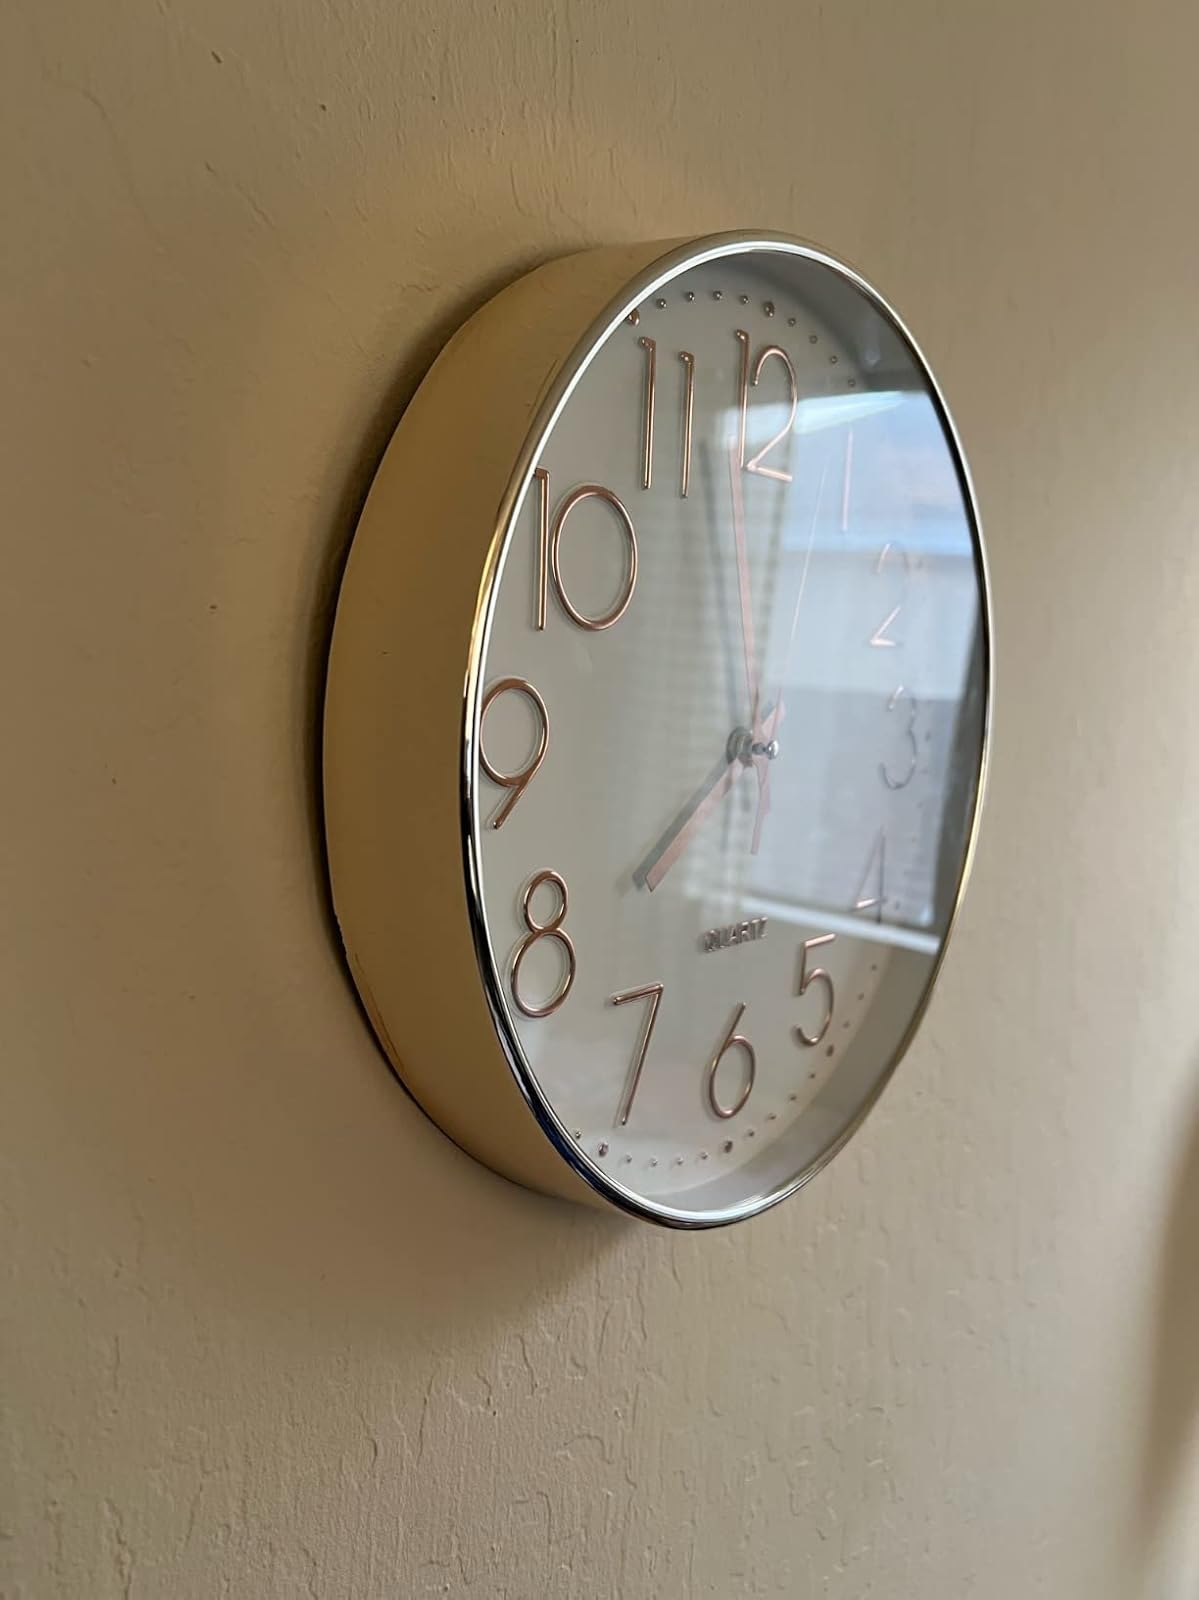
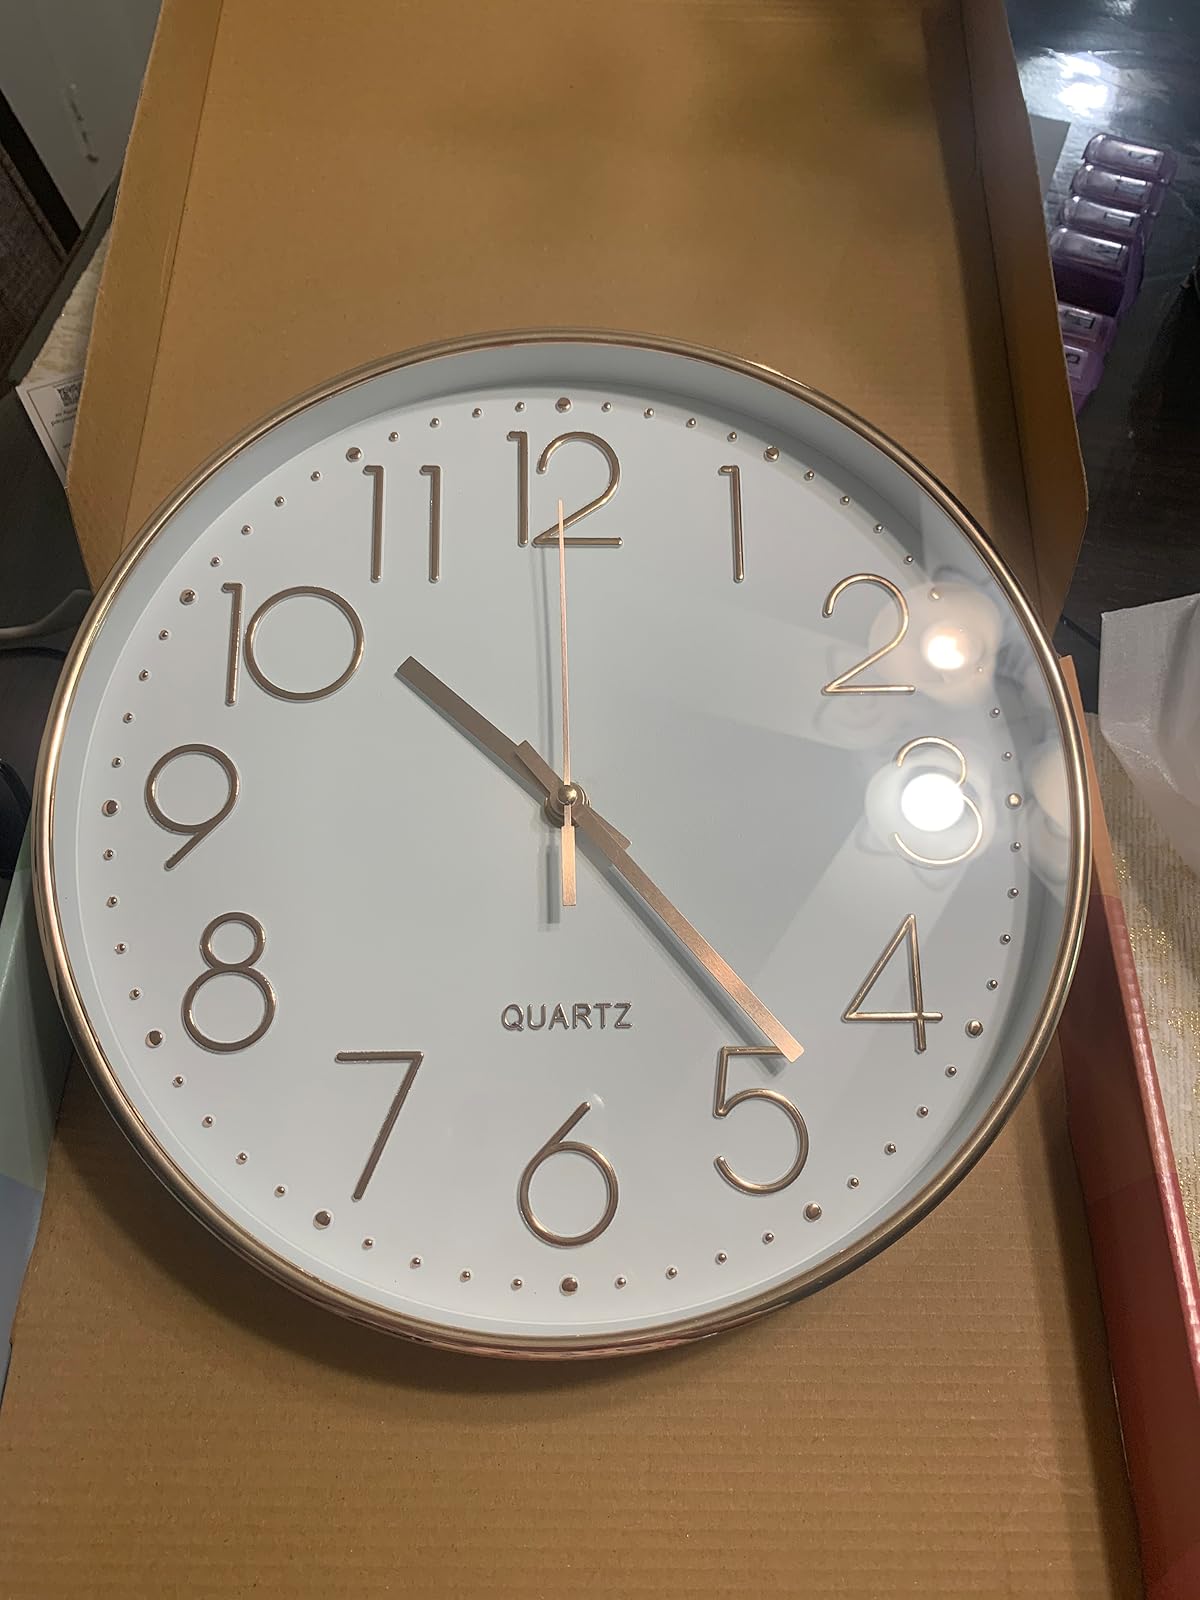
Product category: clock
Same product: yes